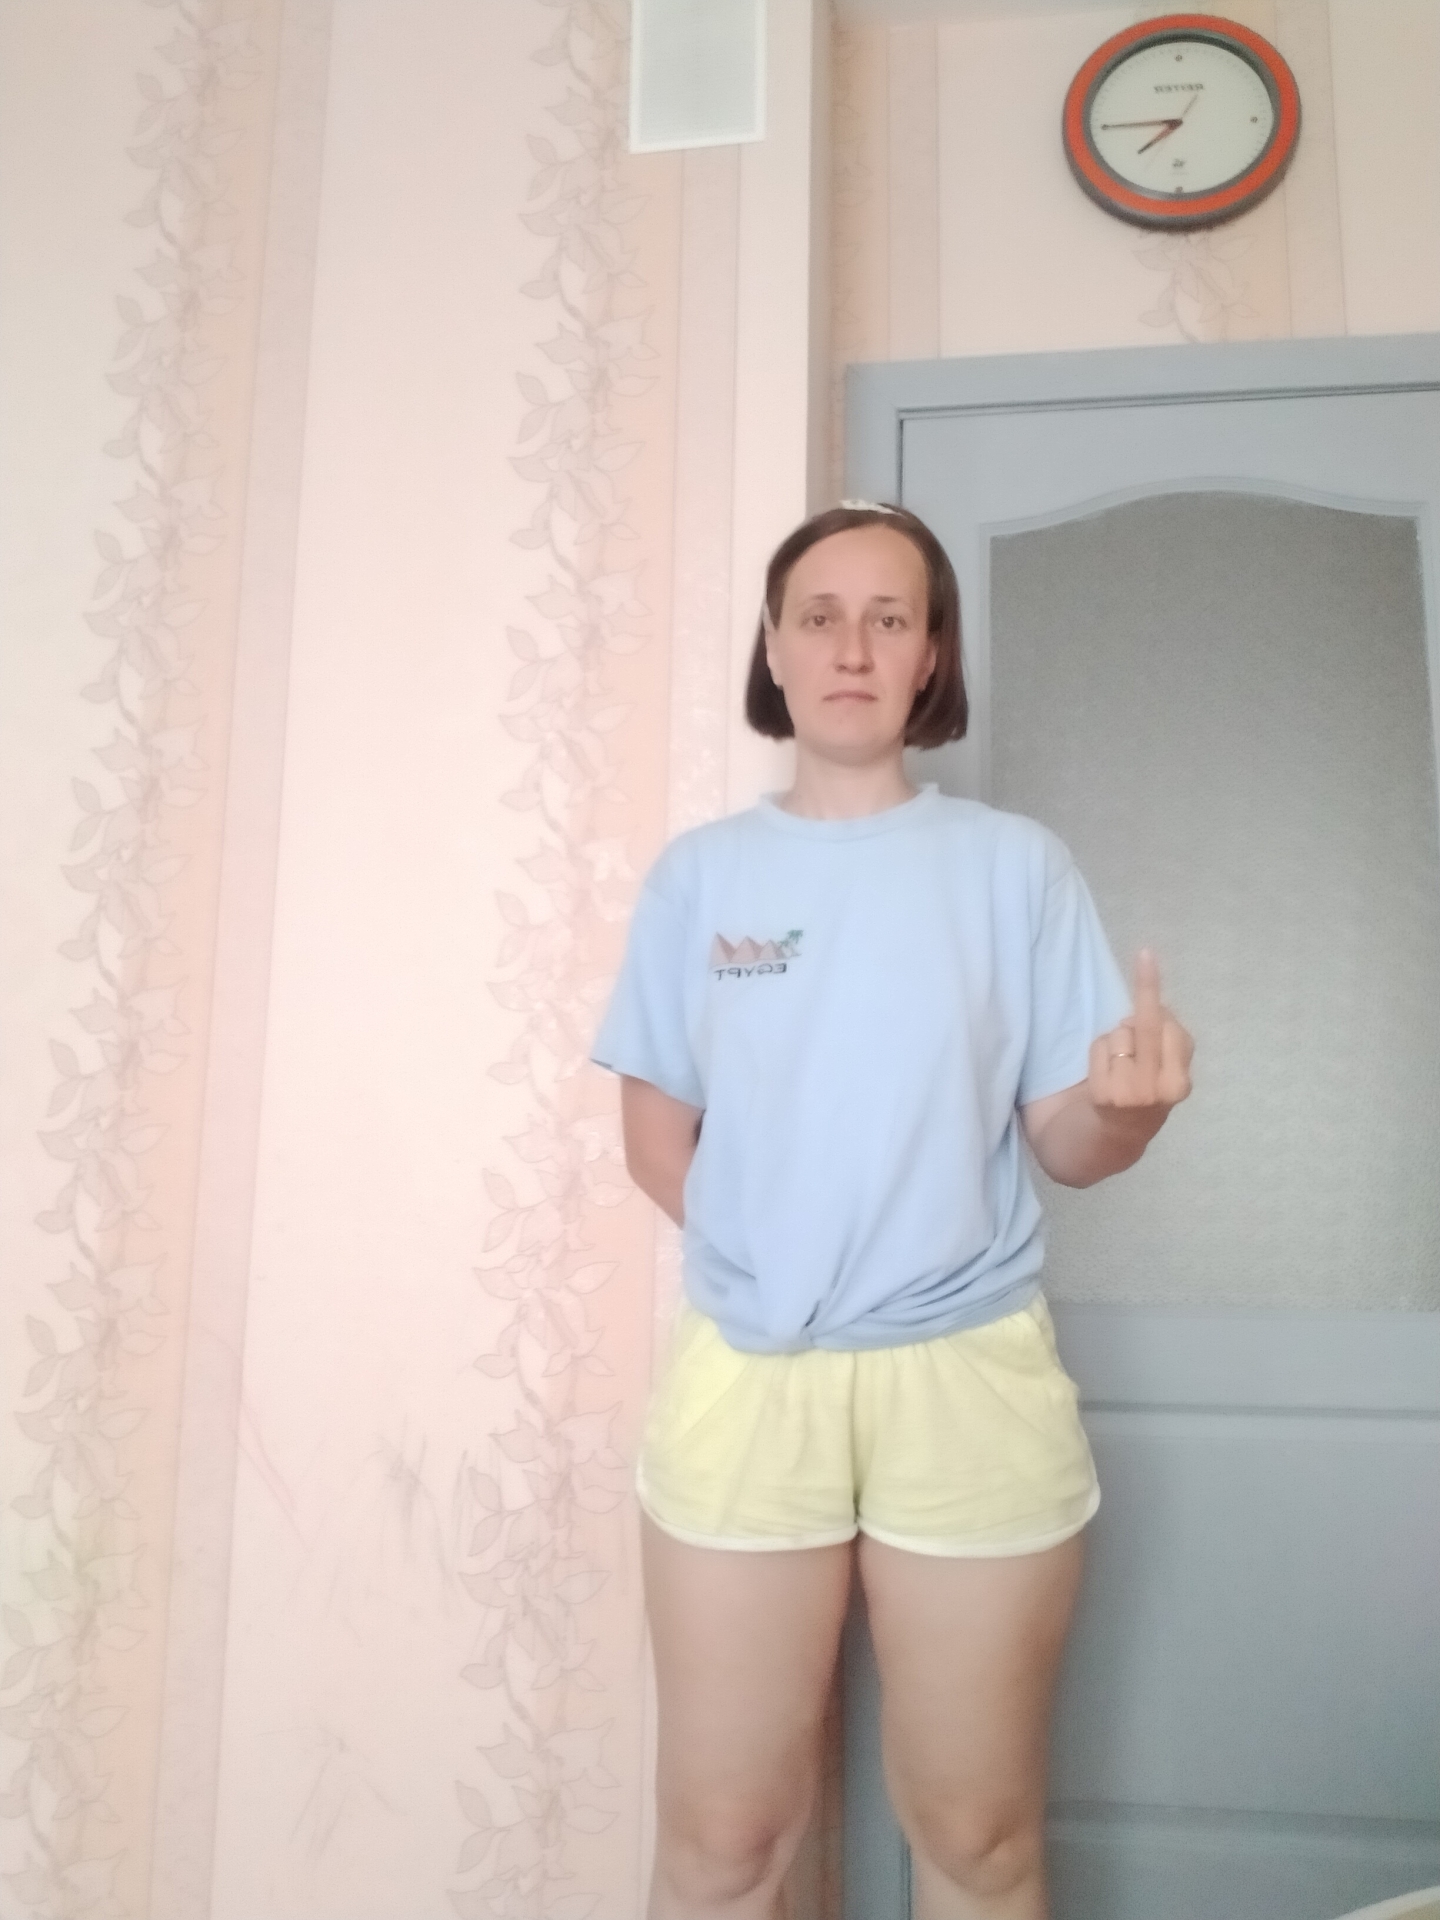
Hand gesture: middle_finger